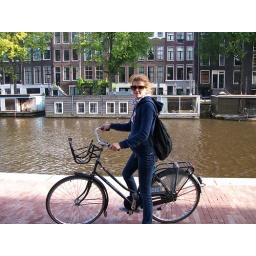
Me &amp;amp; my bike in front of a boat house